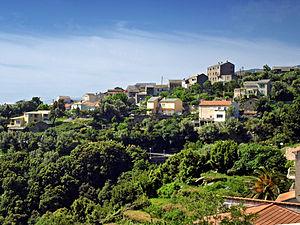
Ville-di-Pietrabugno est une commune française située dans la circonscription départementale de la Haute-Corse et le territoire de la collectivité de Corse. Elle appartient à l'ancienne piève de Lota.